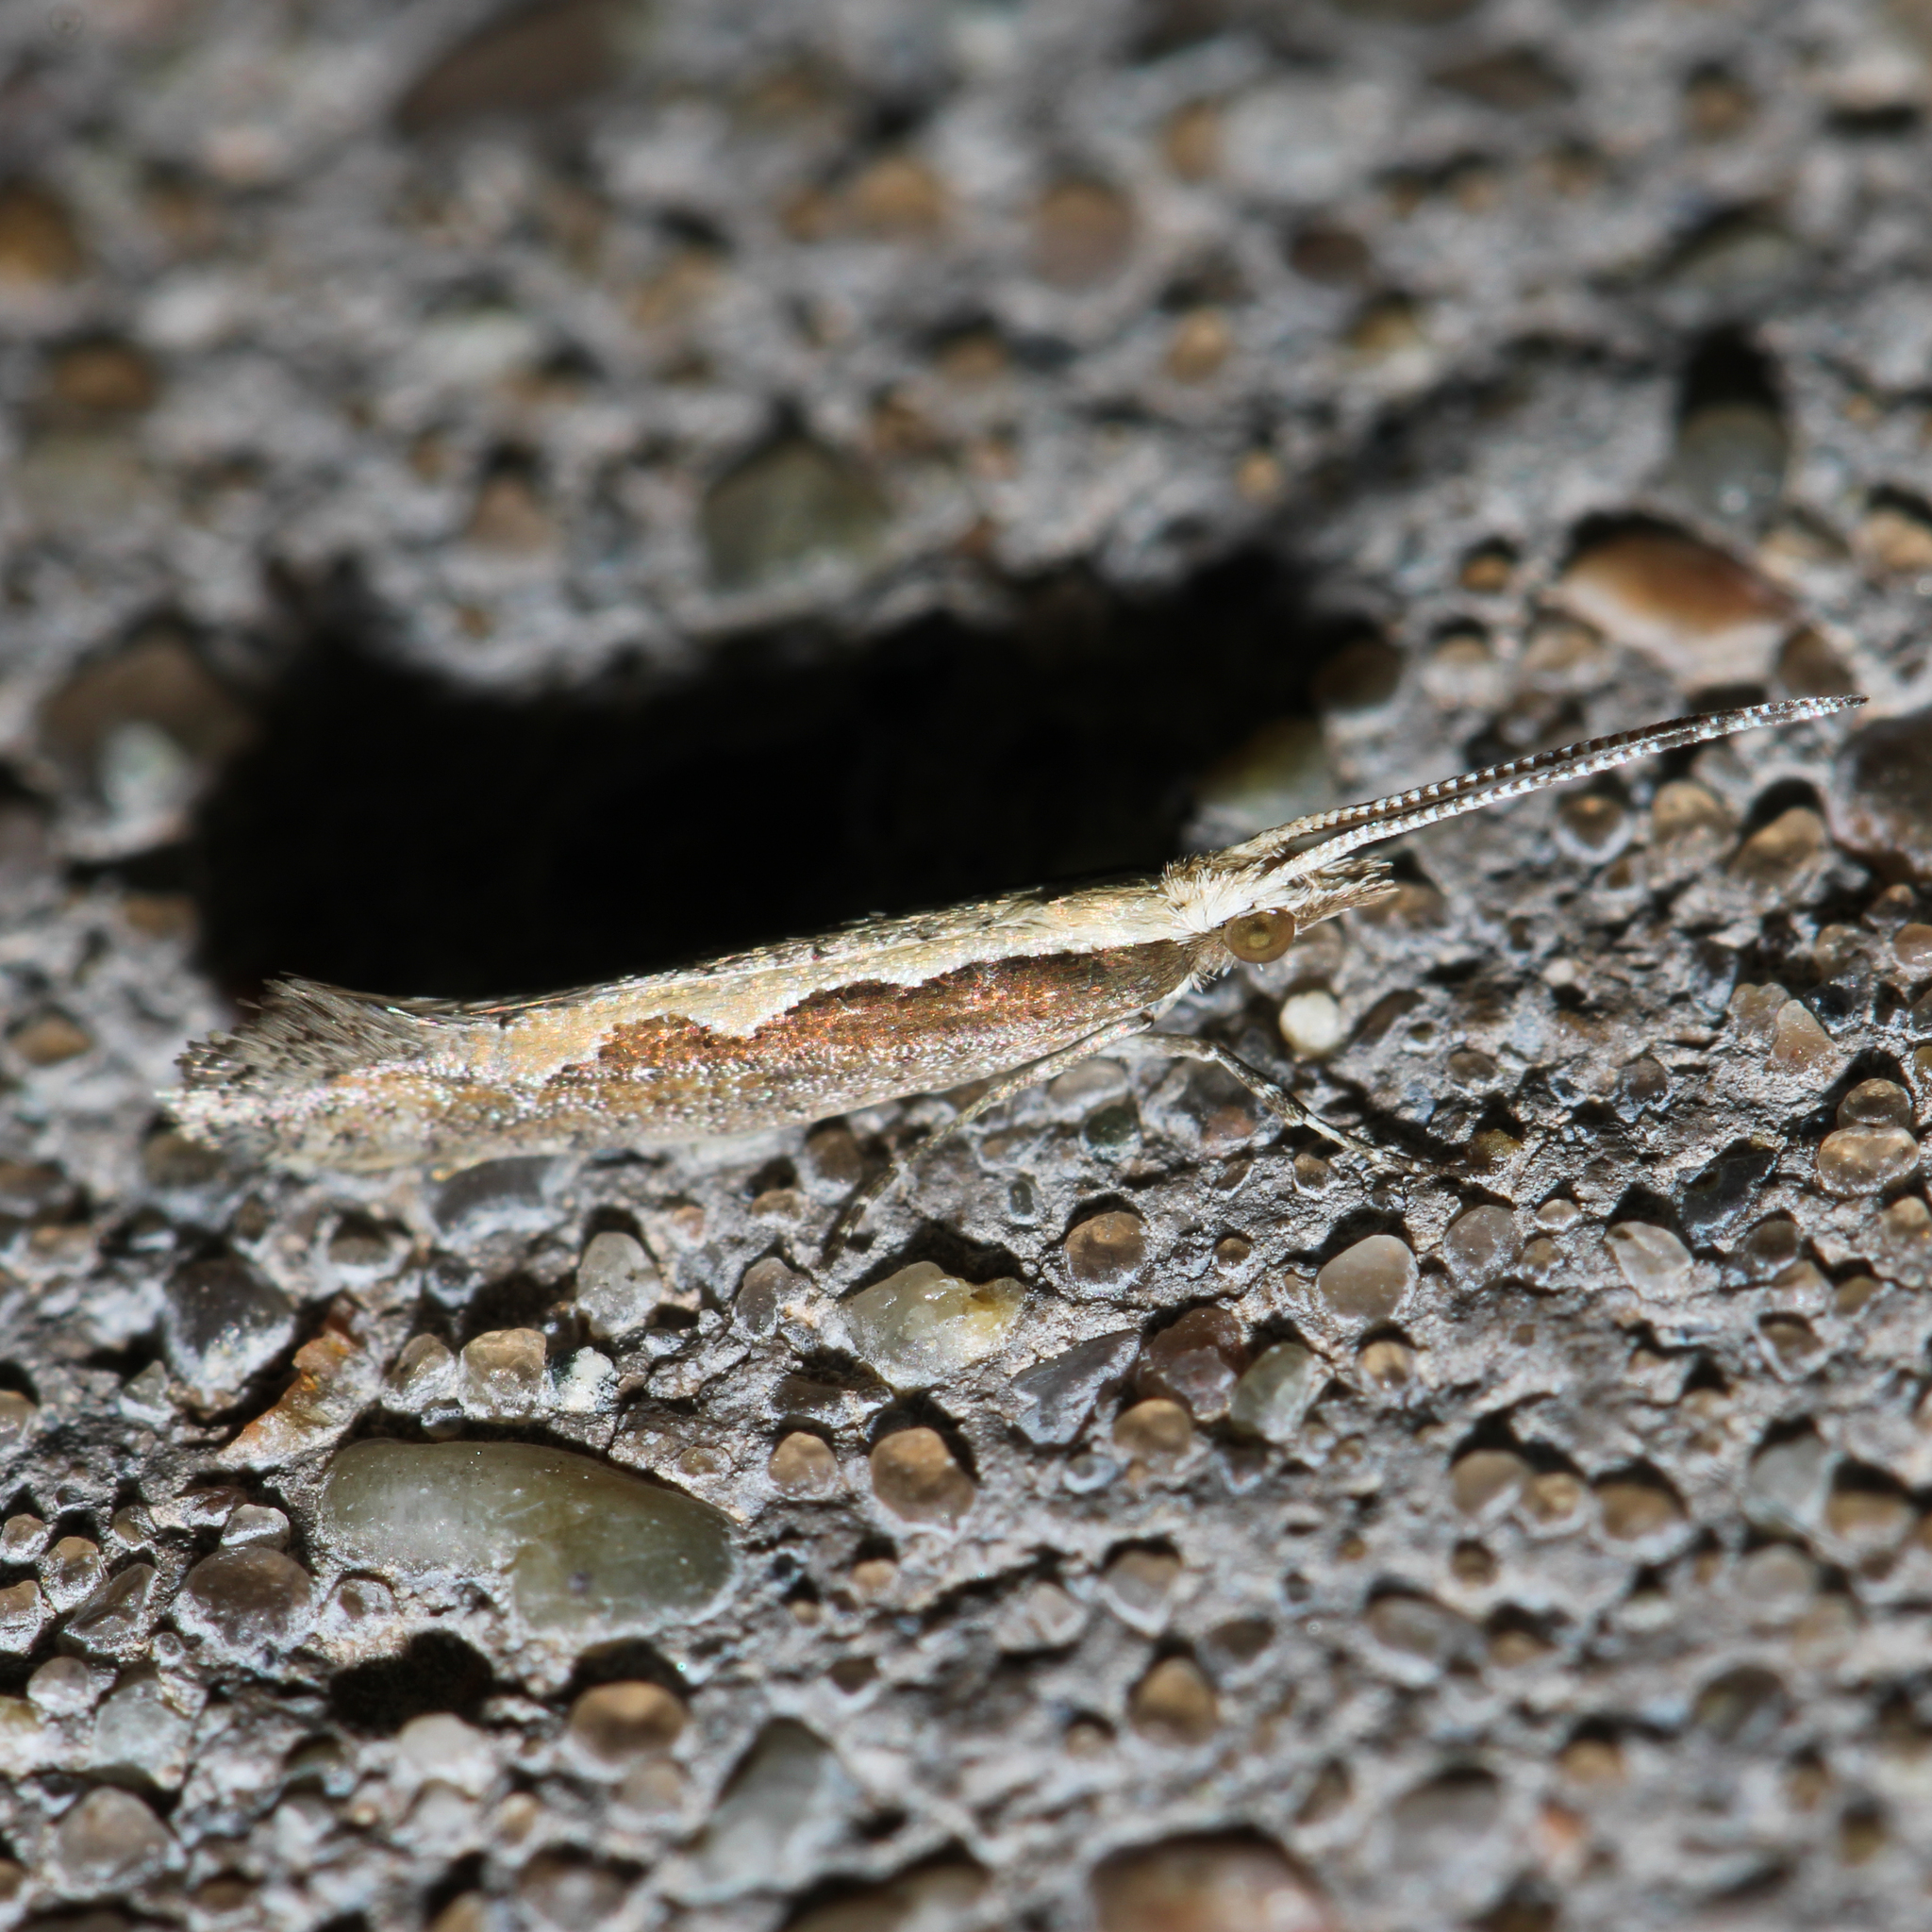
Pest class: diamondback_moth